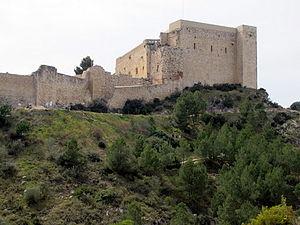
Le procès de l'ordre du Temple est une affaire judiciaire internationale du XIVᵉ siècle. L'ordre du Temple est accusé en 1307 par la royauté française de plusieurs chefs d'accusation comprenant l'hérésie, la simonie, la sodomie et l'idolâtrie. Cette affaire prend une ampleur particulière car elle met en cause un ordre militaire composé de religieux et également parce qu'elle est une des conséquences de la lutte entre le roi de France Philippe le Bel et le pape Boniface VIII. L'affaire débute au matin du vendredi 13 octobre 1307, et se termine avec la bulle papale Considerantes dudum fulminée par Clément V le 6 mai 1312 et la mort du maître de l'ordre Jacques de Molay sur le bûcher le 11 ou 18 mars 1314. Les biens de l'ordre sont dispersés dans les années qui suivent, notamment le 10 juin 1317 lorsque le pape Jean XXII reconnaît par la bulle papale Ad fructus uberes l'existence de l'ordre de Montesa dans le royaume d'Aragon, ainsi que le 14 mars 1319 en ce qui concerne l'Ordre du Christ dans le royaume du Portugal.